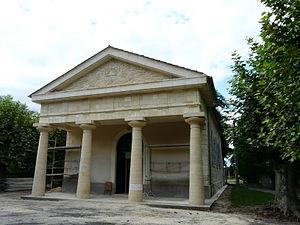
Le temple protestant des Briands, Saint-Avit-Saint-Nazaire, Gironde, France.
Saint-Avit-Saint-Nazaire est une commune du Sud-Ouest de la France, située dans le département de la Gironde, en région Nouvelle-Aquitaine.